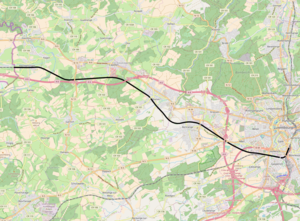
La ligne 5 Luxembourg – Kleinbettingen-frontière est une ligne de chemin de fer de 18,8 km reliant Luxembourg à Kleinbettingen sur la frontière avec la Belgique.